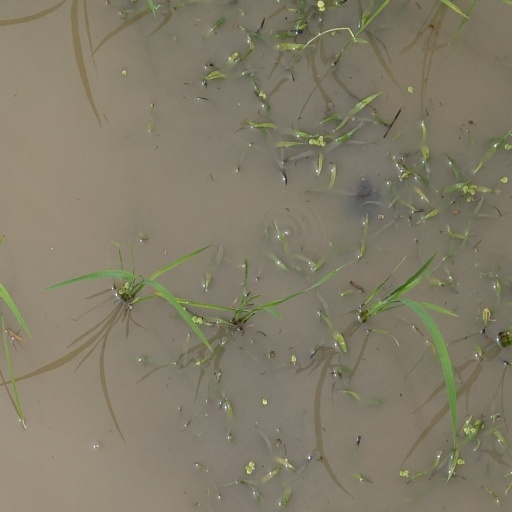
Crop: rice